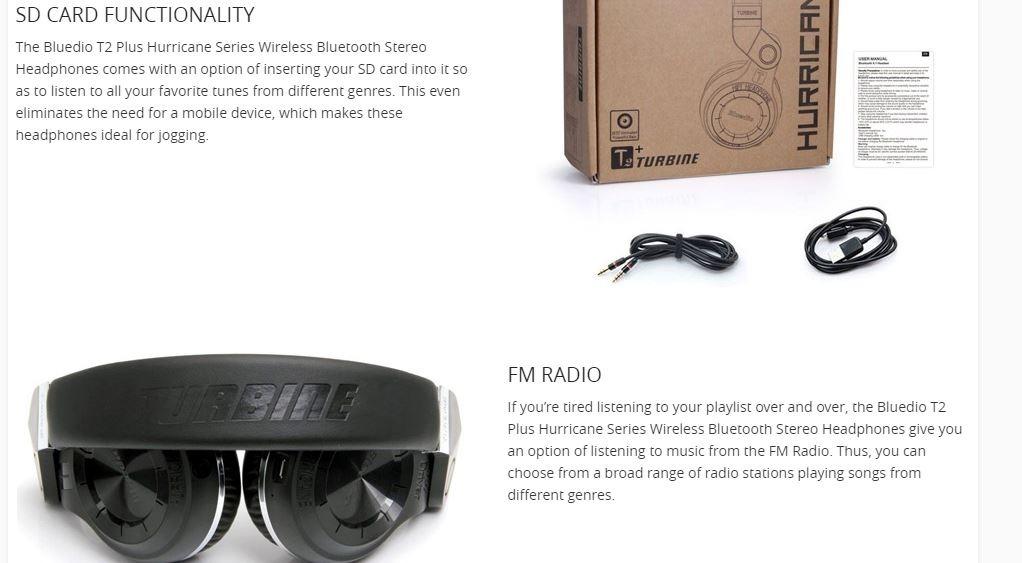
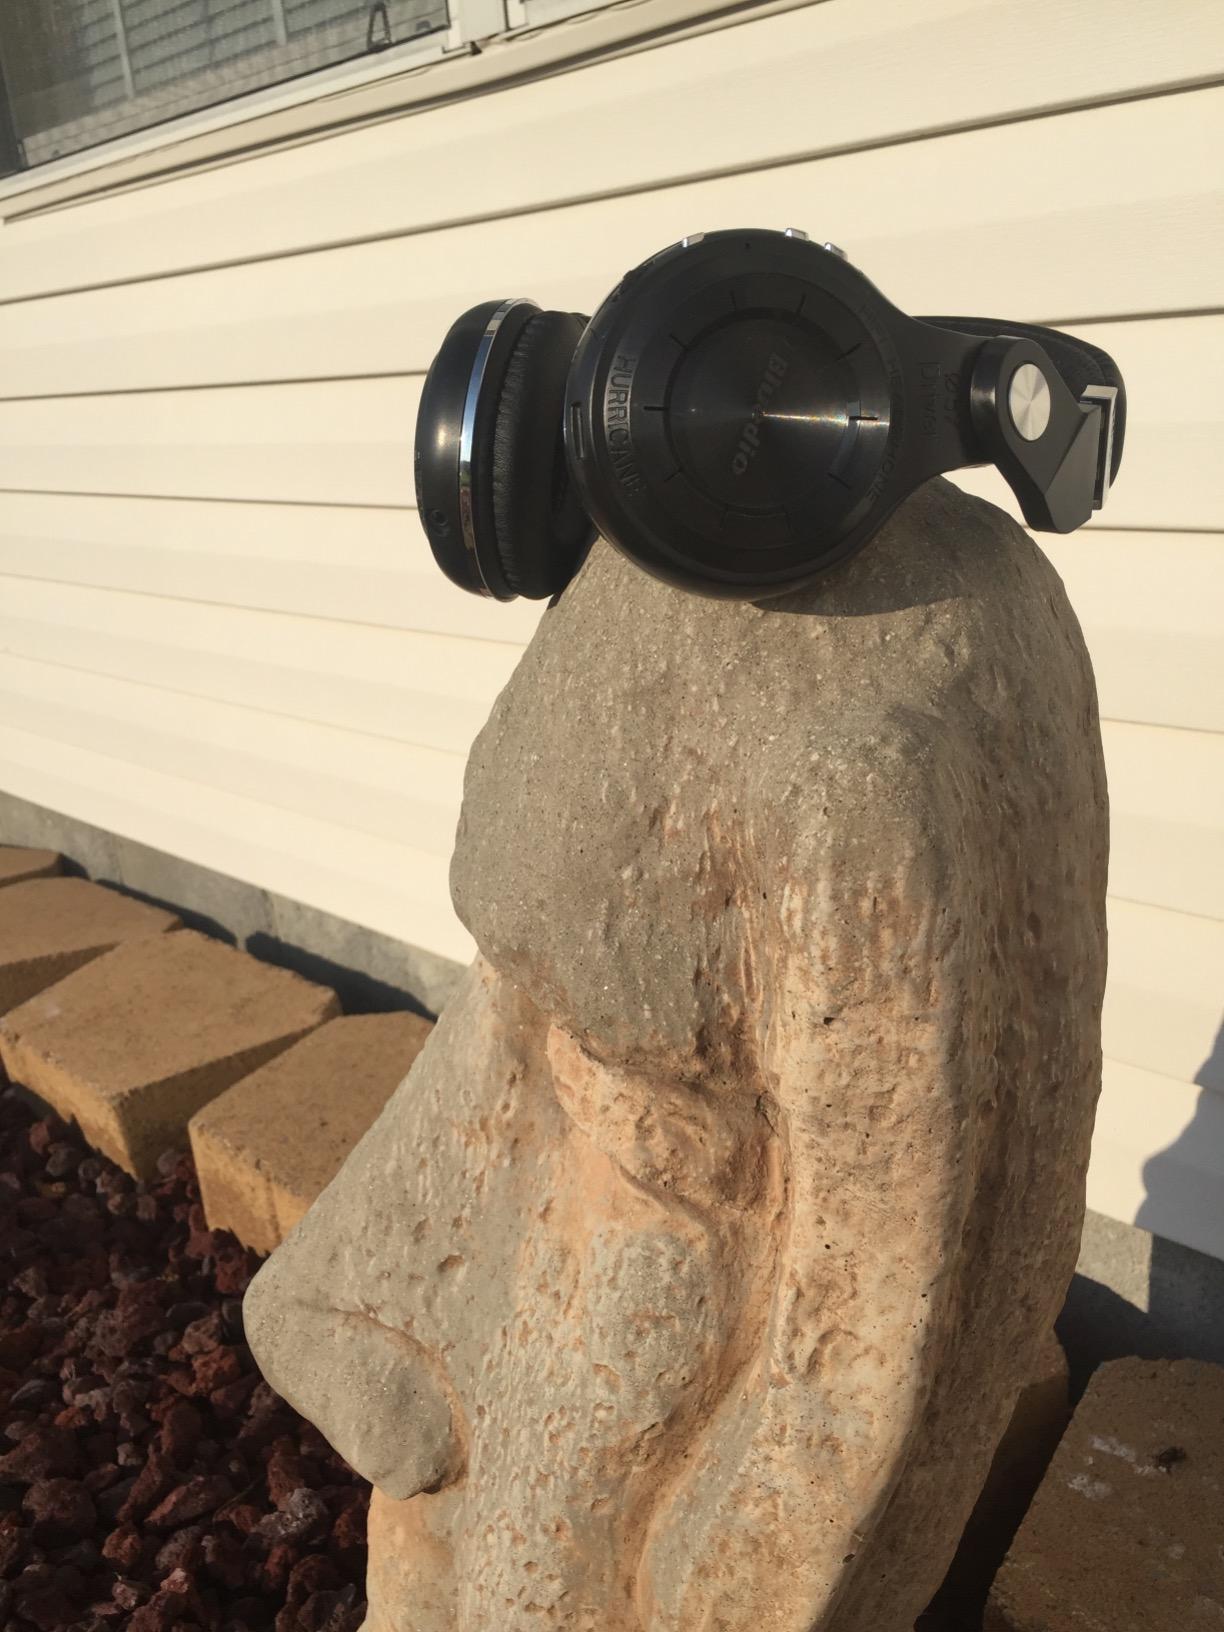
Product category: headphones
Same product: yes